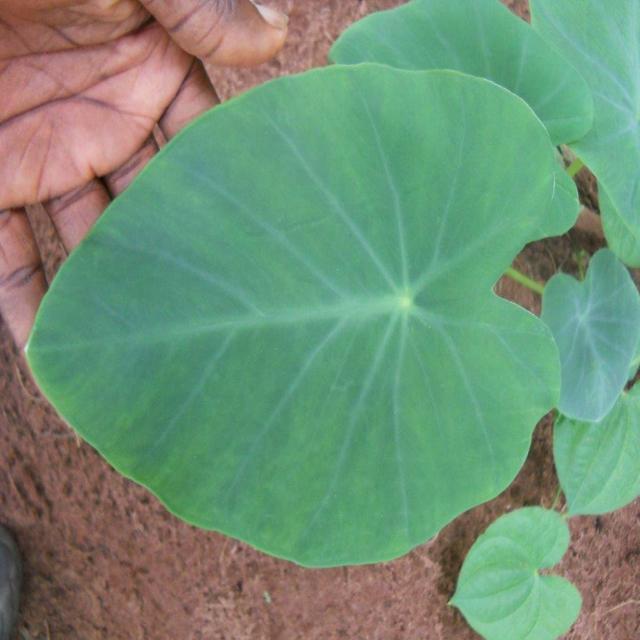
Label: Healthy